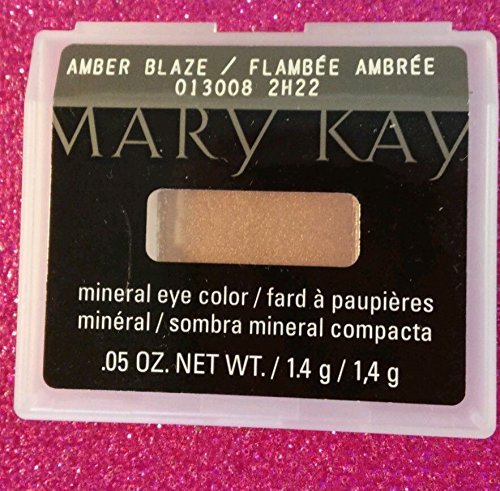
Mary Kay Mineral Eye Color Amber Blaze
Category: All Beauty
Vibrant copper tones combined with rich frost give this shade a bold, luminous effect. Mary Kay Mineral Eye Color in Amber Blaze is a long-lasting, fade-resistant, mineral-based shade that looks gorgeous on any skin tone. It will give you intense, crease-resistant color in a single swipe. The formula contains vitamins A, C and E to help protect against wrinkle-causing free radicals. Designed to fit perfectly in the Mary Kay Compact.
Features: Long lasting, fade resistant, mineral shade. | Looks gorgeous on any skin tone. | Crease resistant. | Contains vitamins A, C, and E.